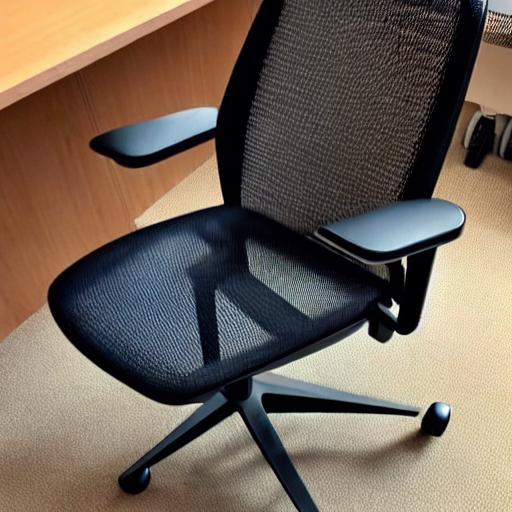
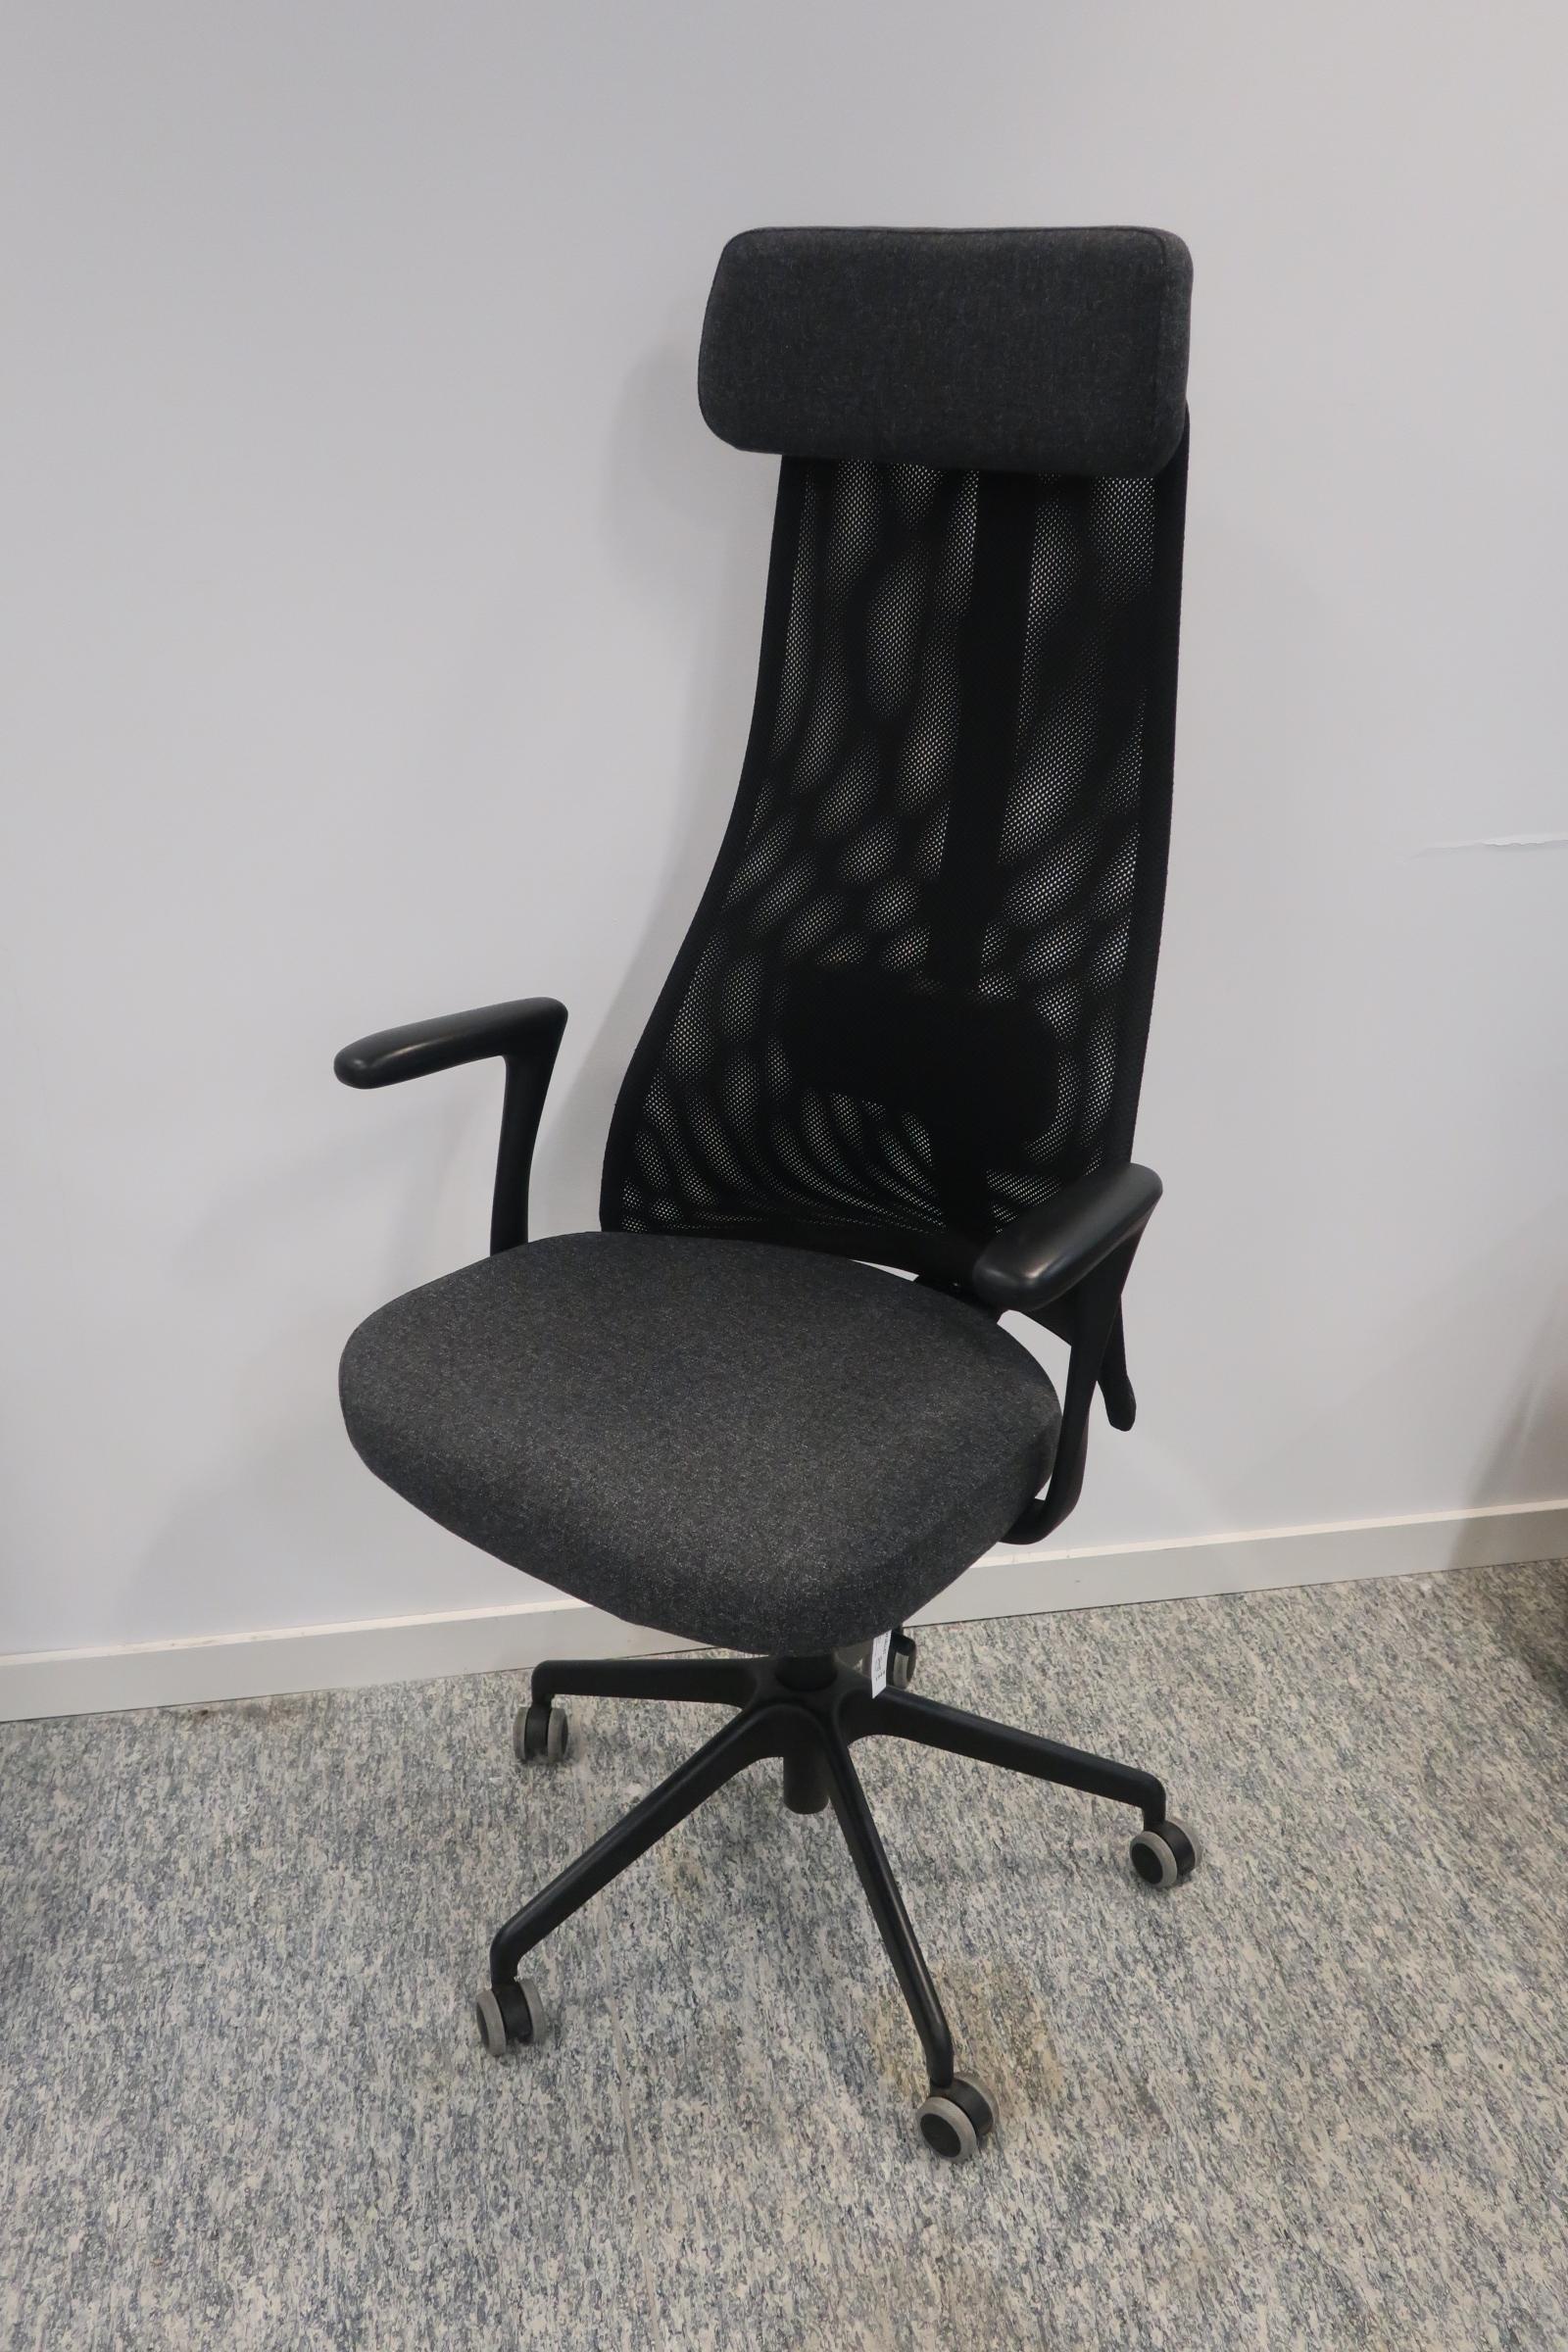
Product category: items_chair
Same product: no